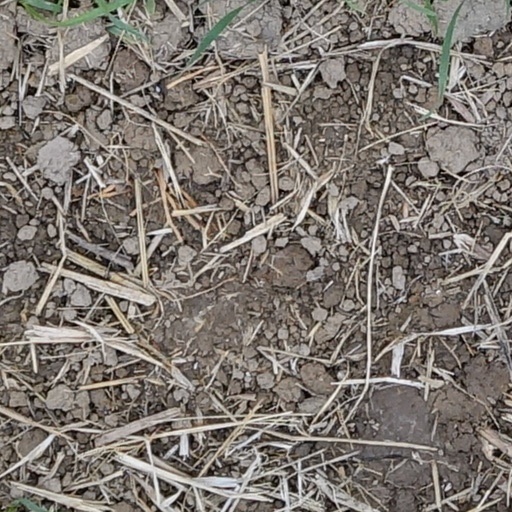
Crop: wheat